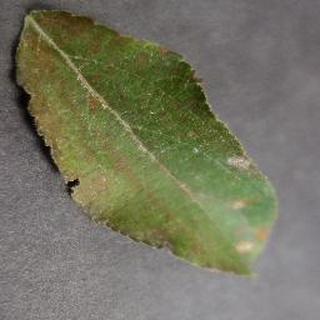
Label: apple_cedar_apple_rust